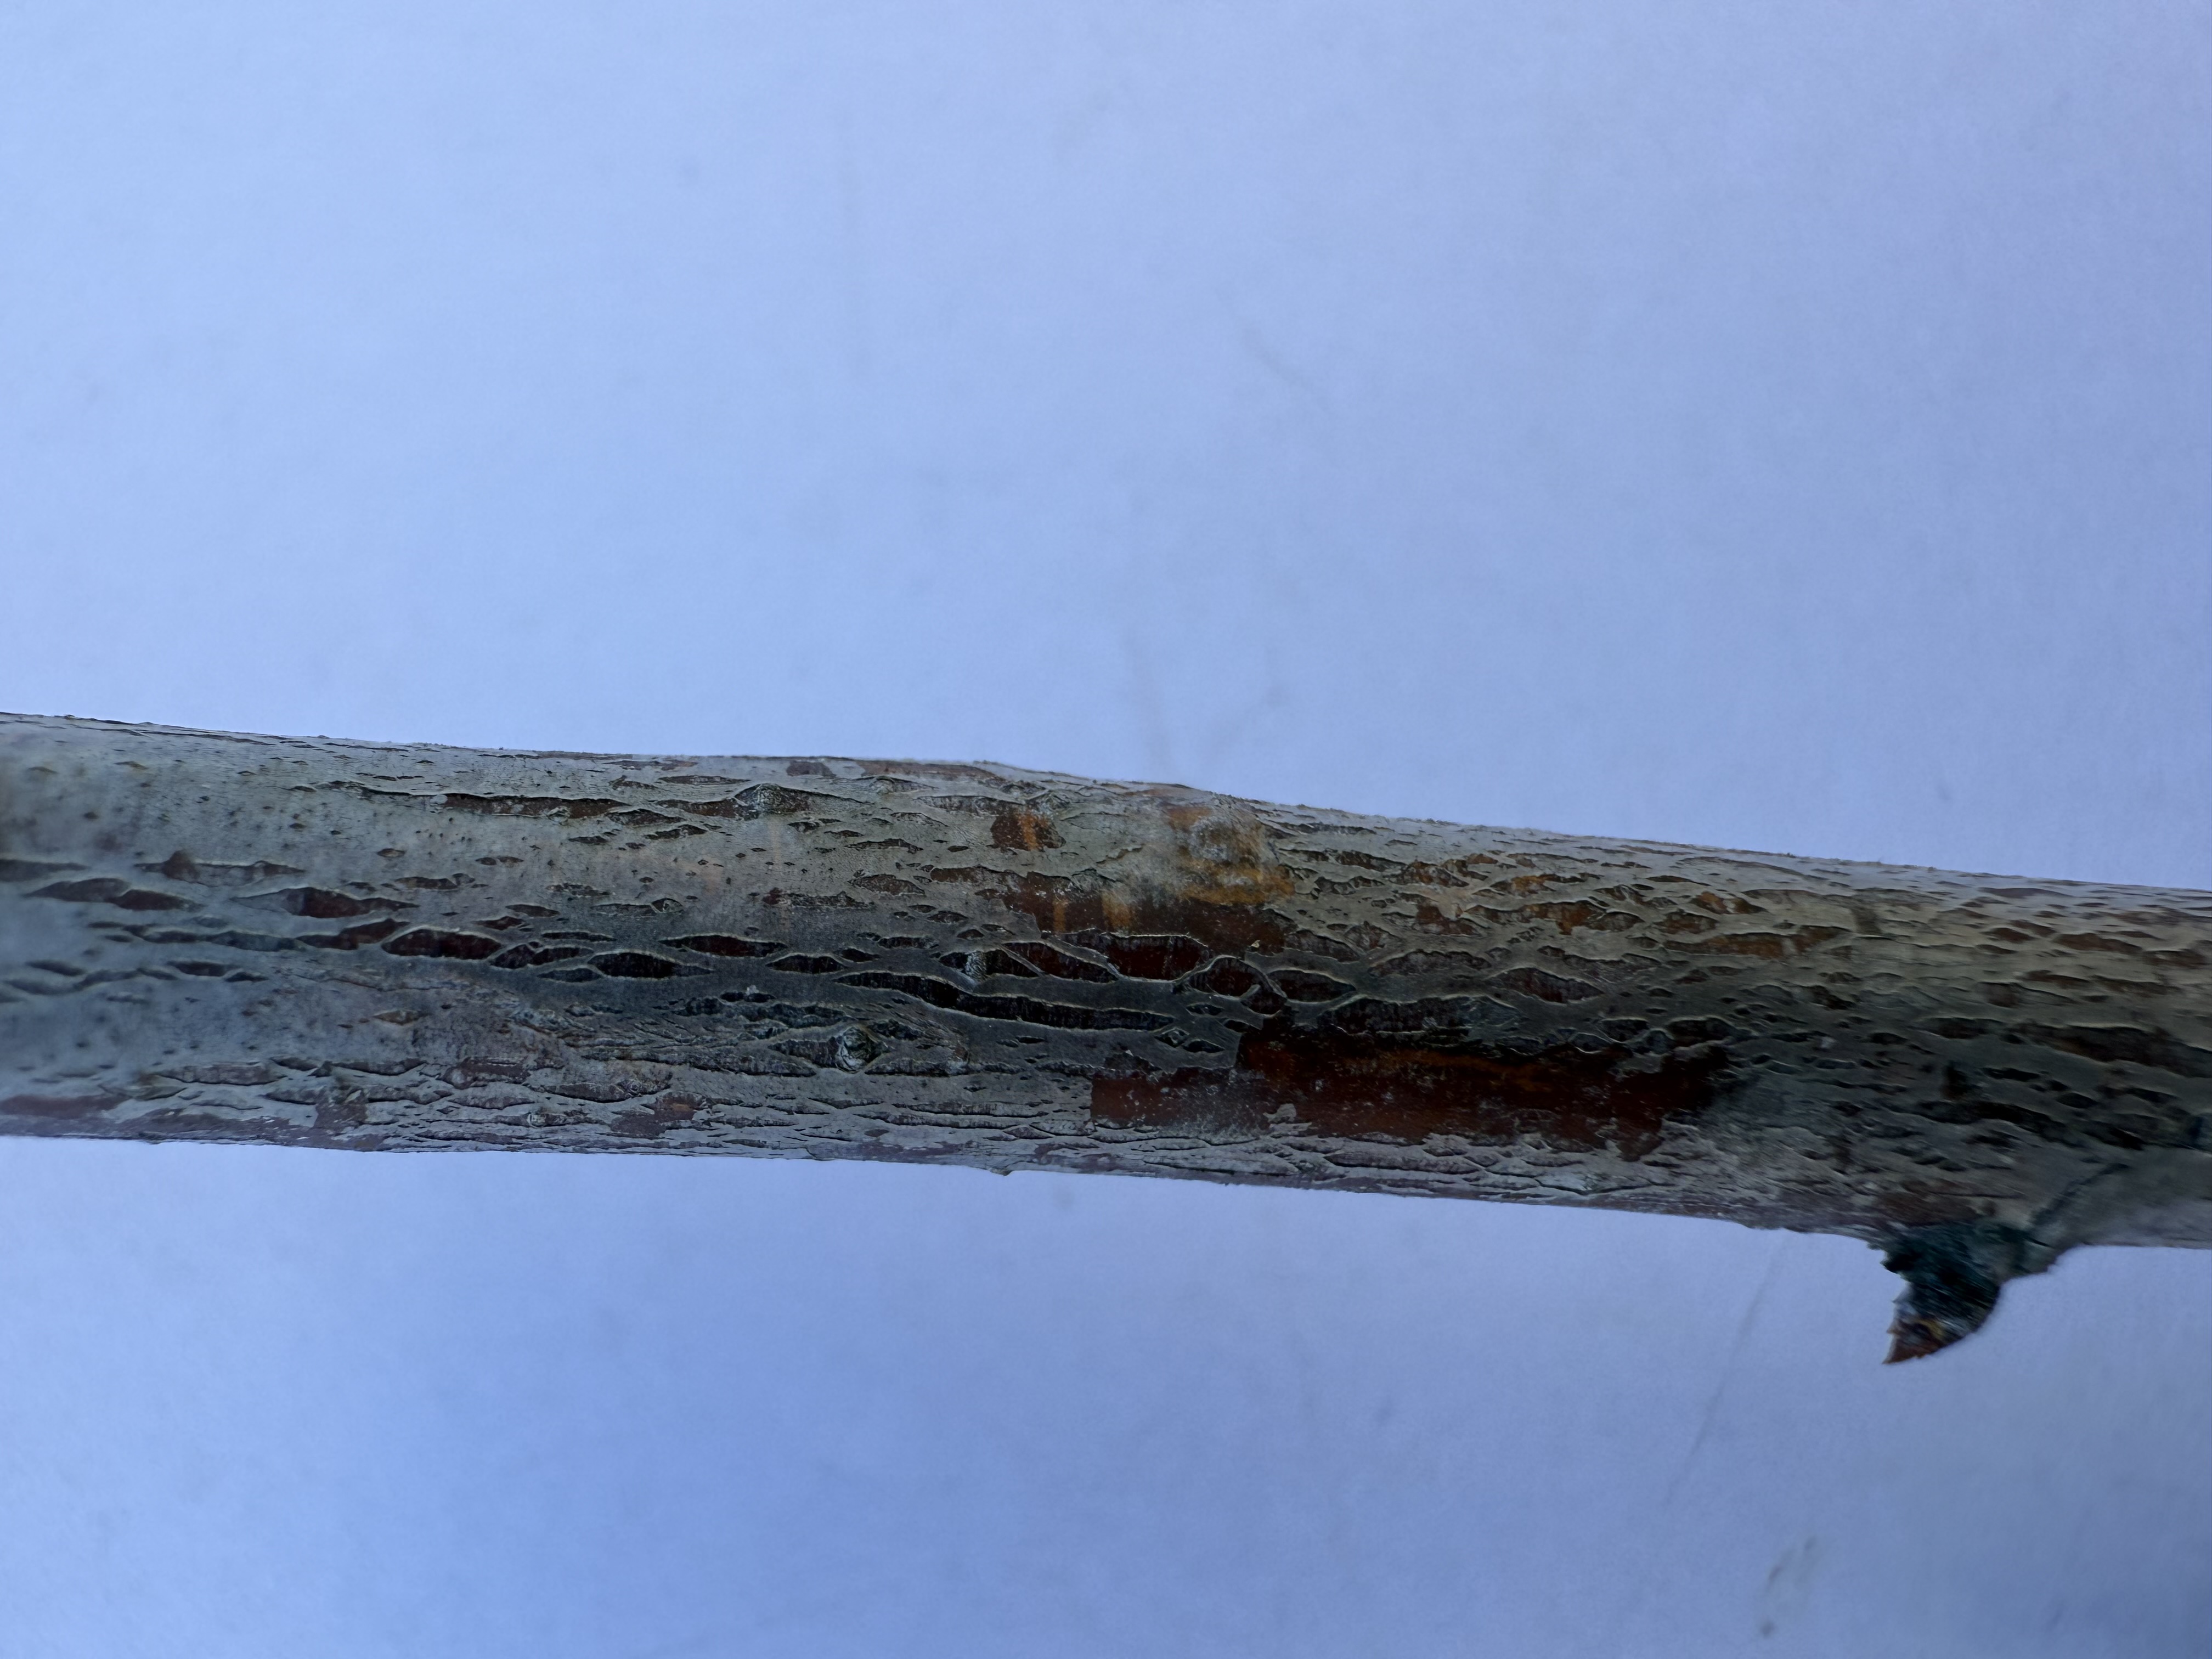
Variety: Angeleno Plum